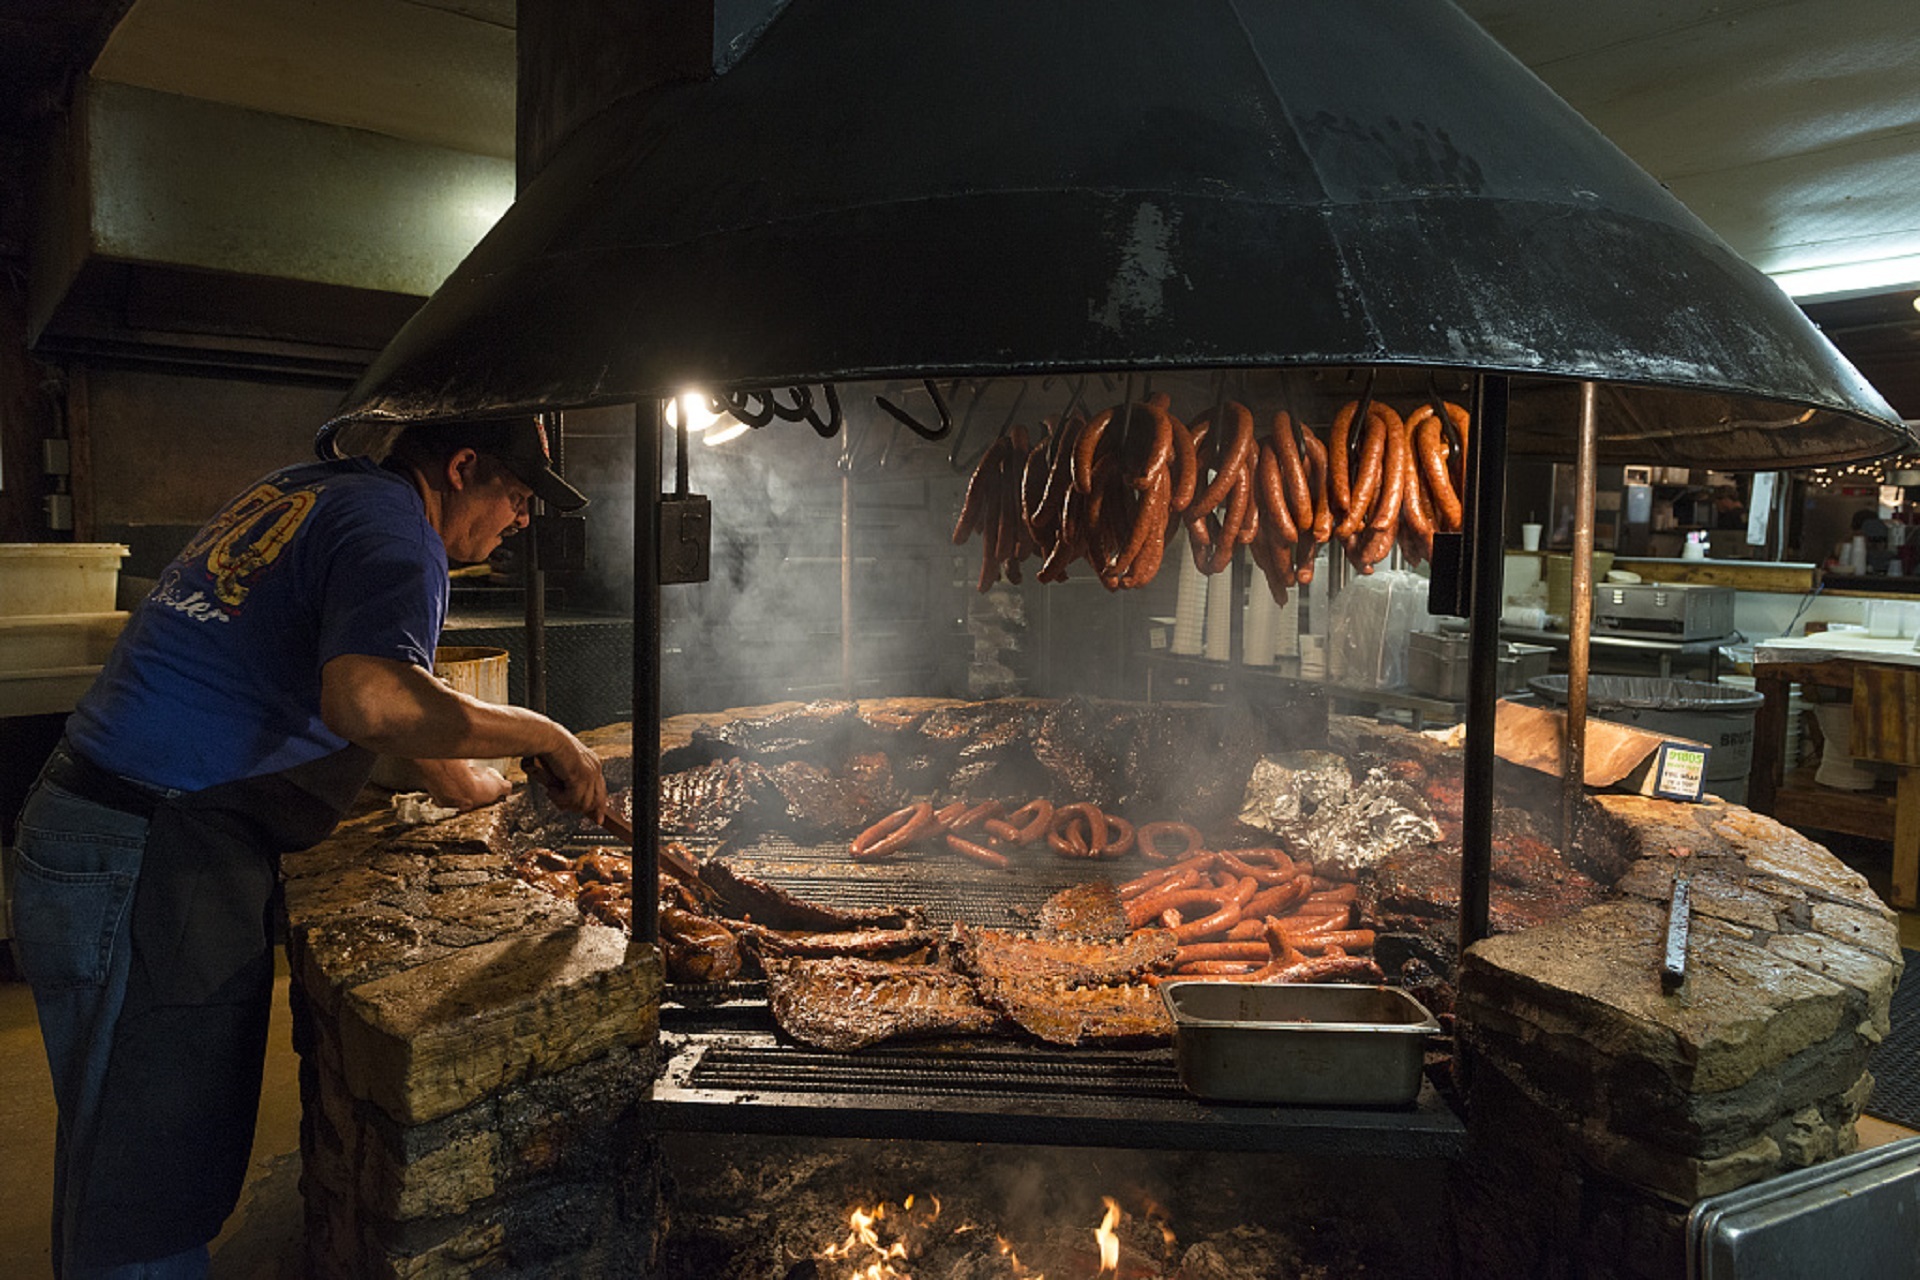
glowing, wood, smoke, food, cooking, usa, bbq, fire, meat, barbecue, cuisine, beef, chicken, cook, sausage, tourist attraction, texas, pit, screenshot, pitmaster